Almond Castle

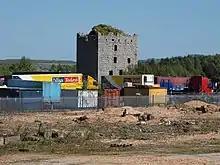
Almond Castle

Almond Castle is a ruined L-plan castle dating from the 15th century. It is located west of Linlithgow, and north of the Union Canal, in Falkirk, Scotland. It was known as Haining Castle until the 17th century. The structure is unsound and is protected as a scheduled monument.